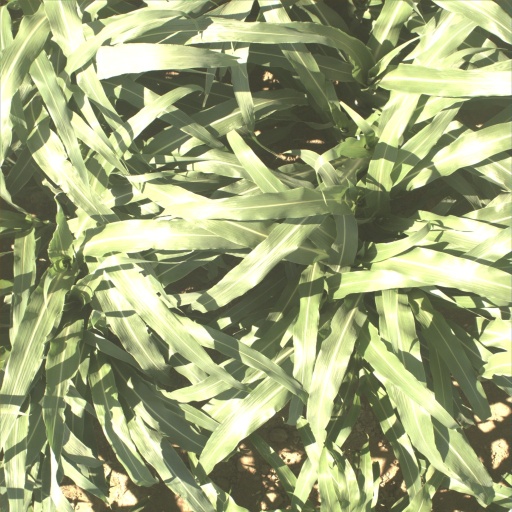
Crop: sorghum